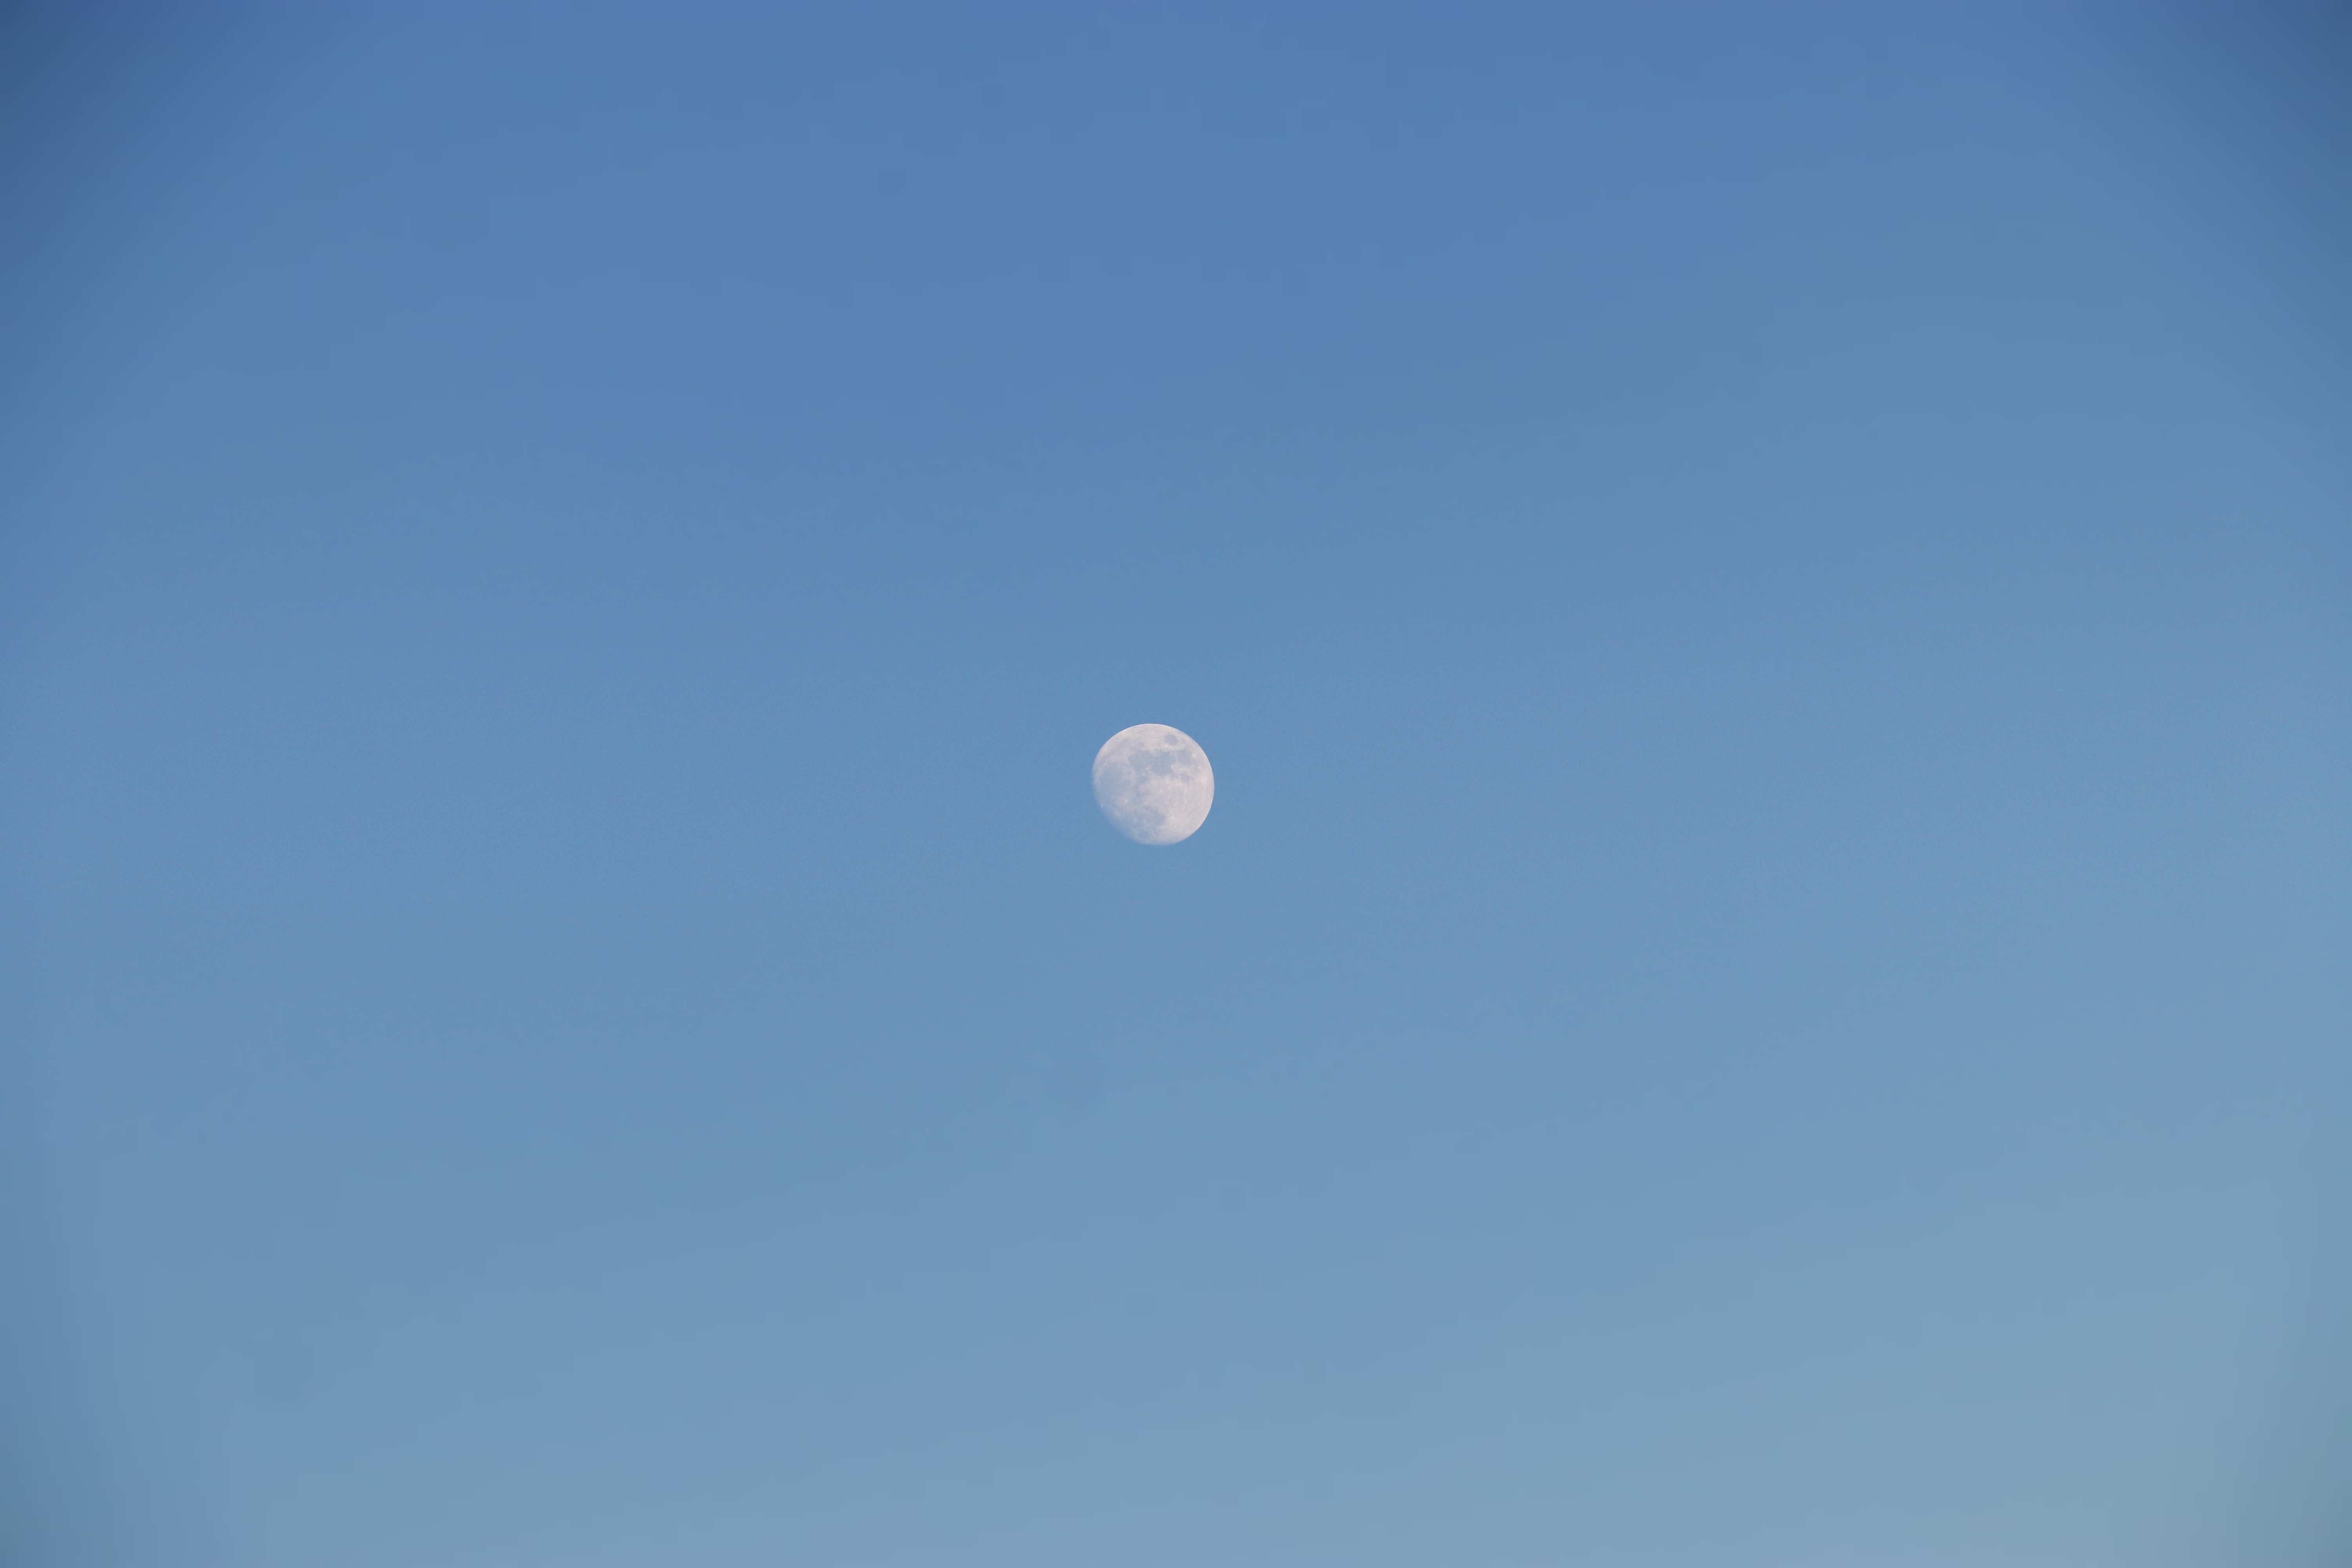
sky, moonlight, daytime, blue, moon, atmosphere, astronomical object, atmospheric phenomenon, light, azure, natural environment, calm, cloud, celestial event, space, astronomy, meteorological phenomenon, full moon, circle